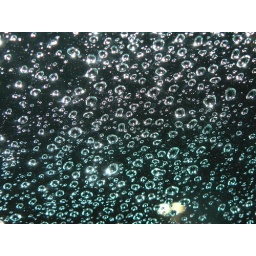
I took this photo sitting in the driver's seat of my car. There were rain drops on my windshield.